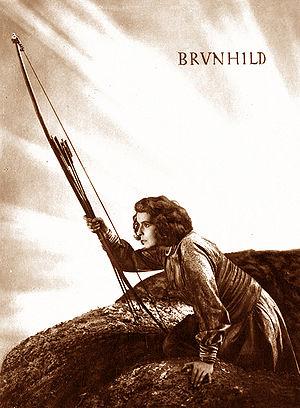
Friedrich Christian Anton Lang, connu sous le nom de Fritz Lang [fʁɪt͡s laŋ], né le 5 décembre 1890 à Vienne et mort le 2 août 1976 à Beverly Hills, est un réalisateur austro-hongrois, binational allemand par mariage à partir de 1919 et naturalisé américain en 1935.